Sagoshi Station

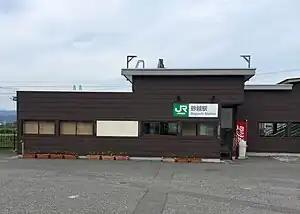
Sagoshi Station in August 2019

is a railway station in the city of Sakata, Yamagata, Japan, operated by East Japan Railway Company (JR East).